Belstone

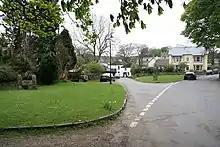
Belstone Village Green

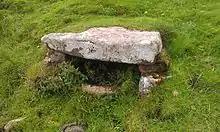
The holy well at Belstone

Belstone is a small village and civil parish in the West Devon District of Devon, England.